Viktor Dankl von Krasnik

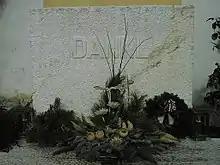
Dankl's grave in the churchyard of Wilten Basilica, Innsbruck.

In 1925 Dankl would assume the chancellorship of the Maria Theresa Order. This time he would be replacing a position held by Conrad, who left the vacancy upon his death that year. For the next six years he would be in charge of decorating Austro-Hungarian soldiers from World War I. He undertook this task with much enthusiasm, becoming an outspoken apologist of not only his fellow veterans but of Austria-Hungary in general. He even went so far as to advocate the return of the monarchy, putting himself at odds with the growing support of Austrian Nazi groups for Hitler and Germany. He was a firm opponent of the "Anschluß", favoring an Imperial Austria under Habsburg to a Nazi German Reich under Hitler until the end. He refused totalitarianism, fascism, antisemitism and World War II. By the time of his death he was seen as a stark anachronism, out of step with the new era of the Greater Germanic Reich.